Reykjavík Summit

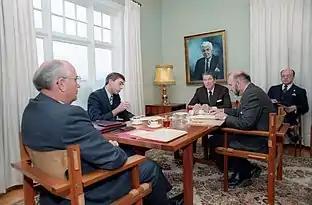

The talks finally stalled, President Reagan asking if General Secretary Gorbachev would "turn down a historic opportunity because of a single word", referring to his insistence on laboratory testing. Gorbachev asserted that it was a matter of principle, and the summit concluded. A photograph taken of the two departing Höfði House portrays a visibly-angered Reagan and a solemn Gorbachev.